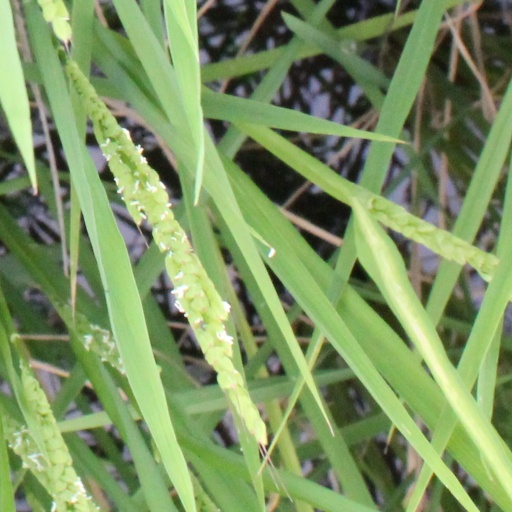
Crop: rice